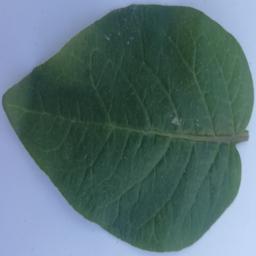
Label: Potato___Healthy